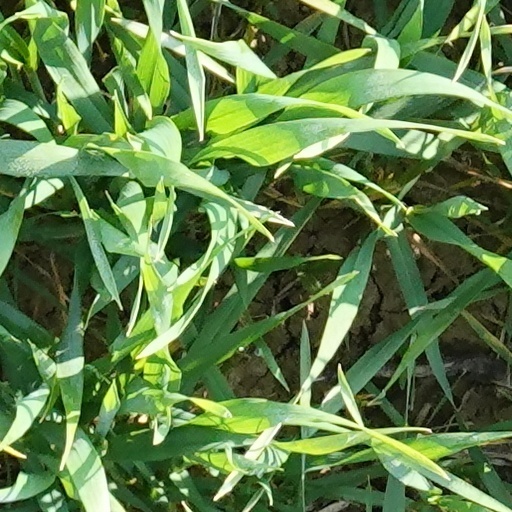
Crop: wheat